1988 Sugar Bowl

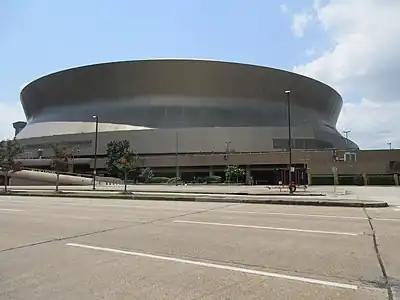
The Louisiana Superdome in New Orleans, Louisiana, hosted the Sugar Bowl.

The 1988 Sugar Bowl was the 54th edition of the college football bowl game, played at the Louisiana Superdome in New Orleans, Louisiana, on Friday, January 1. Part of the 1987–88 bowl game season, it featured sixth-ranked Auburn Tigers of the Southeastern Conference (SEC) and the undefeated No. 4 Syracuse Orangemen, an independent.